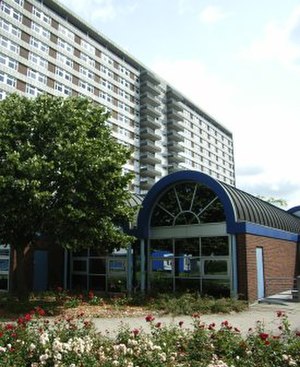
Videncentret Odense Universitetshospital
Videncentret, Odense Universitetshospital
Billede af Videncentret Odense Universitetshospital
Videncentret er et offentligt medicinsk forskningsbibliotek, der fungerer i et samarbejde mellem Odense Universitetshospital, Det Sundhedsvidenskabelige Fakultet ved Syddansk Universitet og Syddansk Universitetsbibliotek. Videncentret, som ligger i OUH's klinikbygning, betjener primært studerende og ansatte på Det Sundhedsvidenskabelige Fakultet, læger og det øvrige personale på OUH, men som et offentligt bibliotek er der adgang for alle.